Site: brandenburg
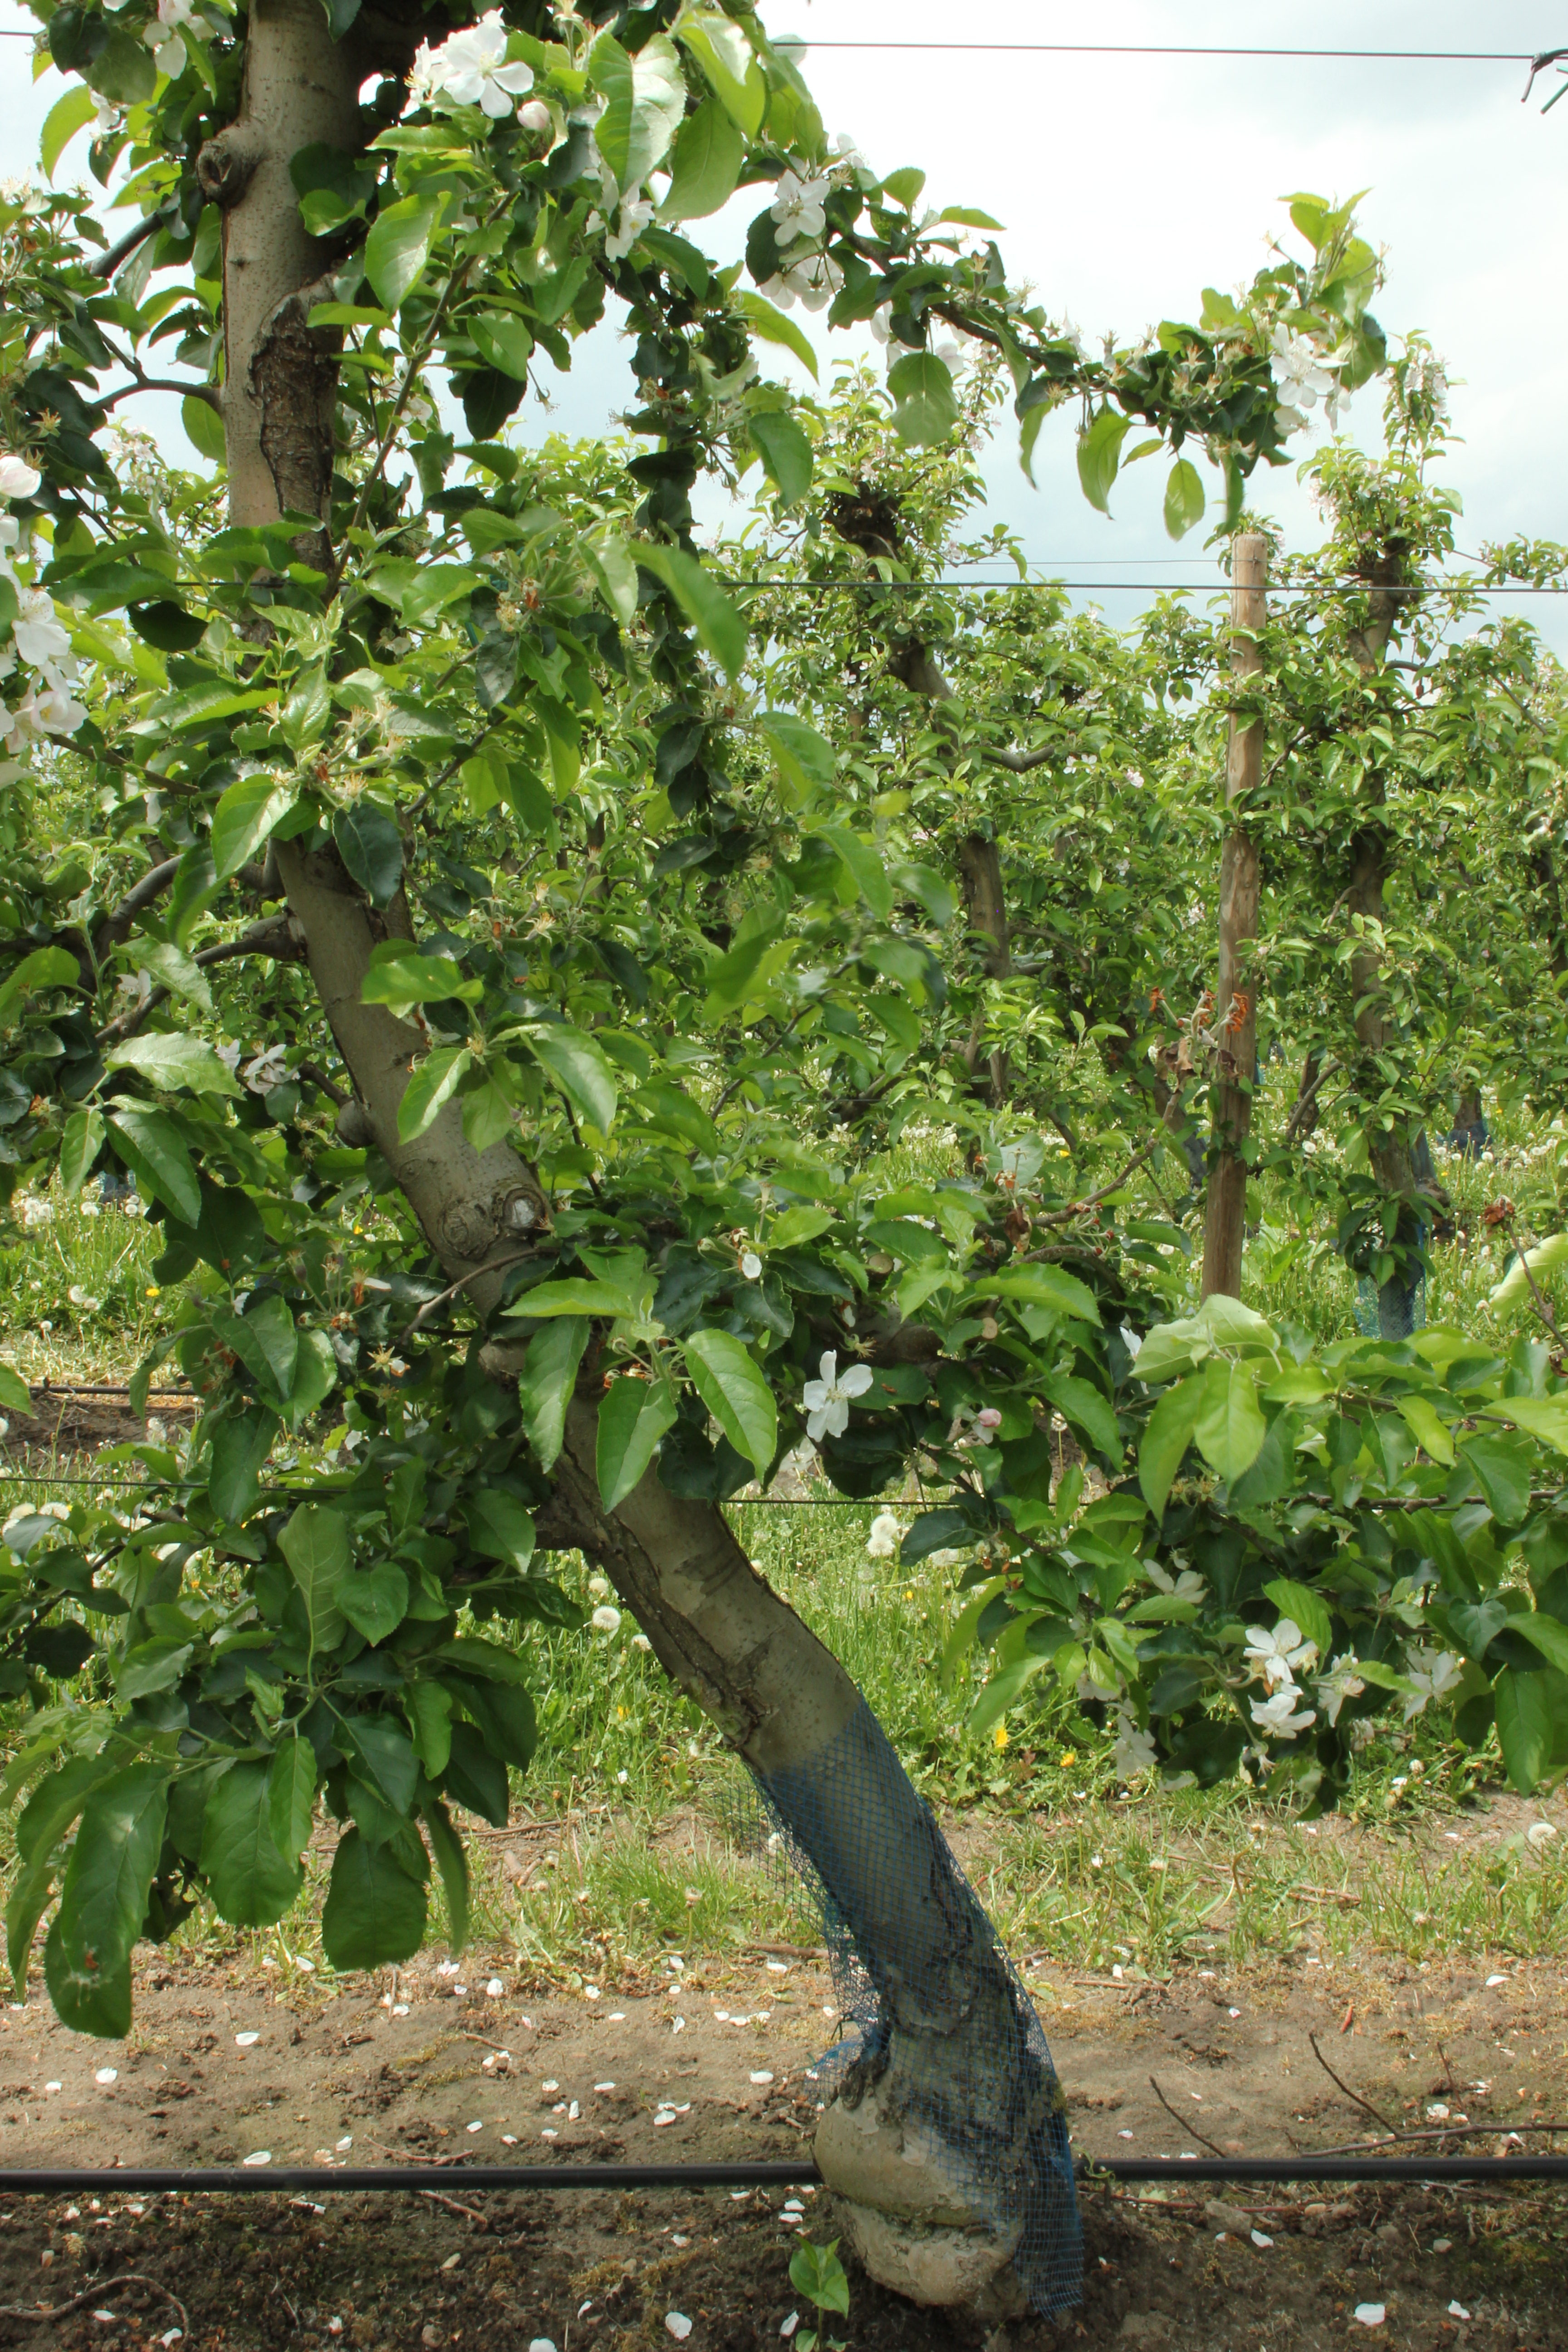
Growth stage (BBCH 67): Flowering